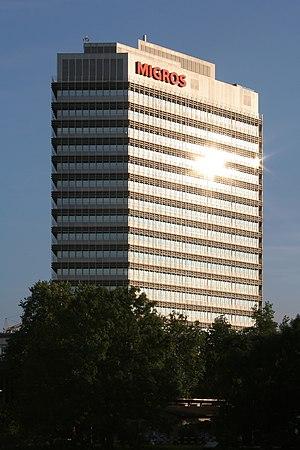
Migros est un conglomérat d'entreprises coopératives suisses de la grande distribution. C'est le plus grand groupe suisse dans le secteur de la grande distribution devant son principal concurrent Coop et le principal employeur privé du pays. C'est aussi l'un des quarante plus grands détaillants au monde. Son logo est un « M » majuscule orange, d'où son surnom familier de « géant orange ».